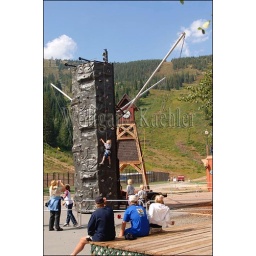
Usa, idaho, near sandpoint, schweitzer mountain resort, children on climbing wall